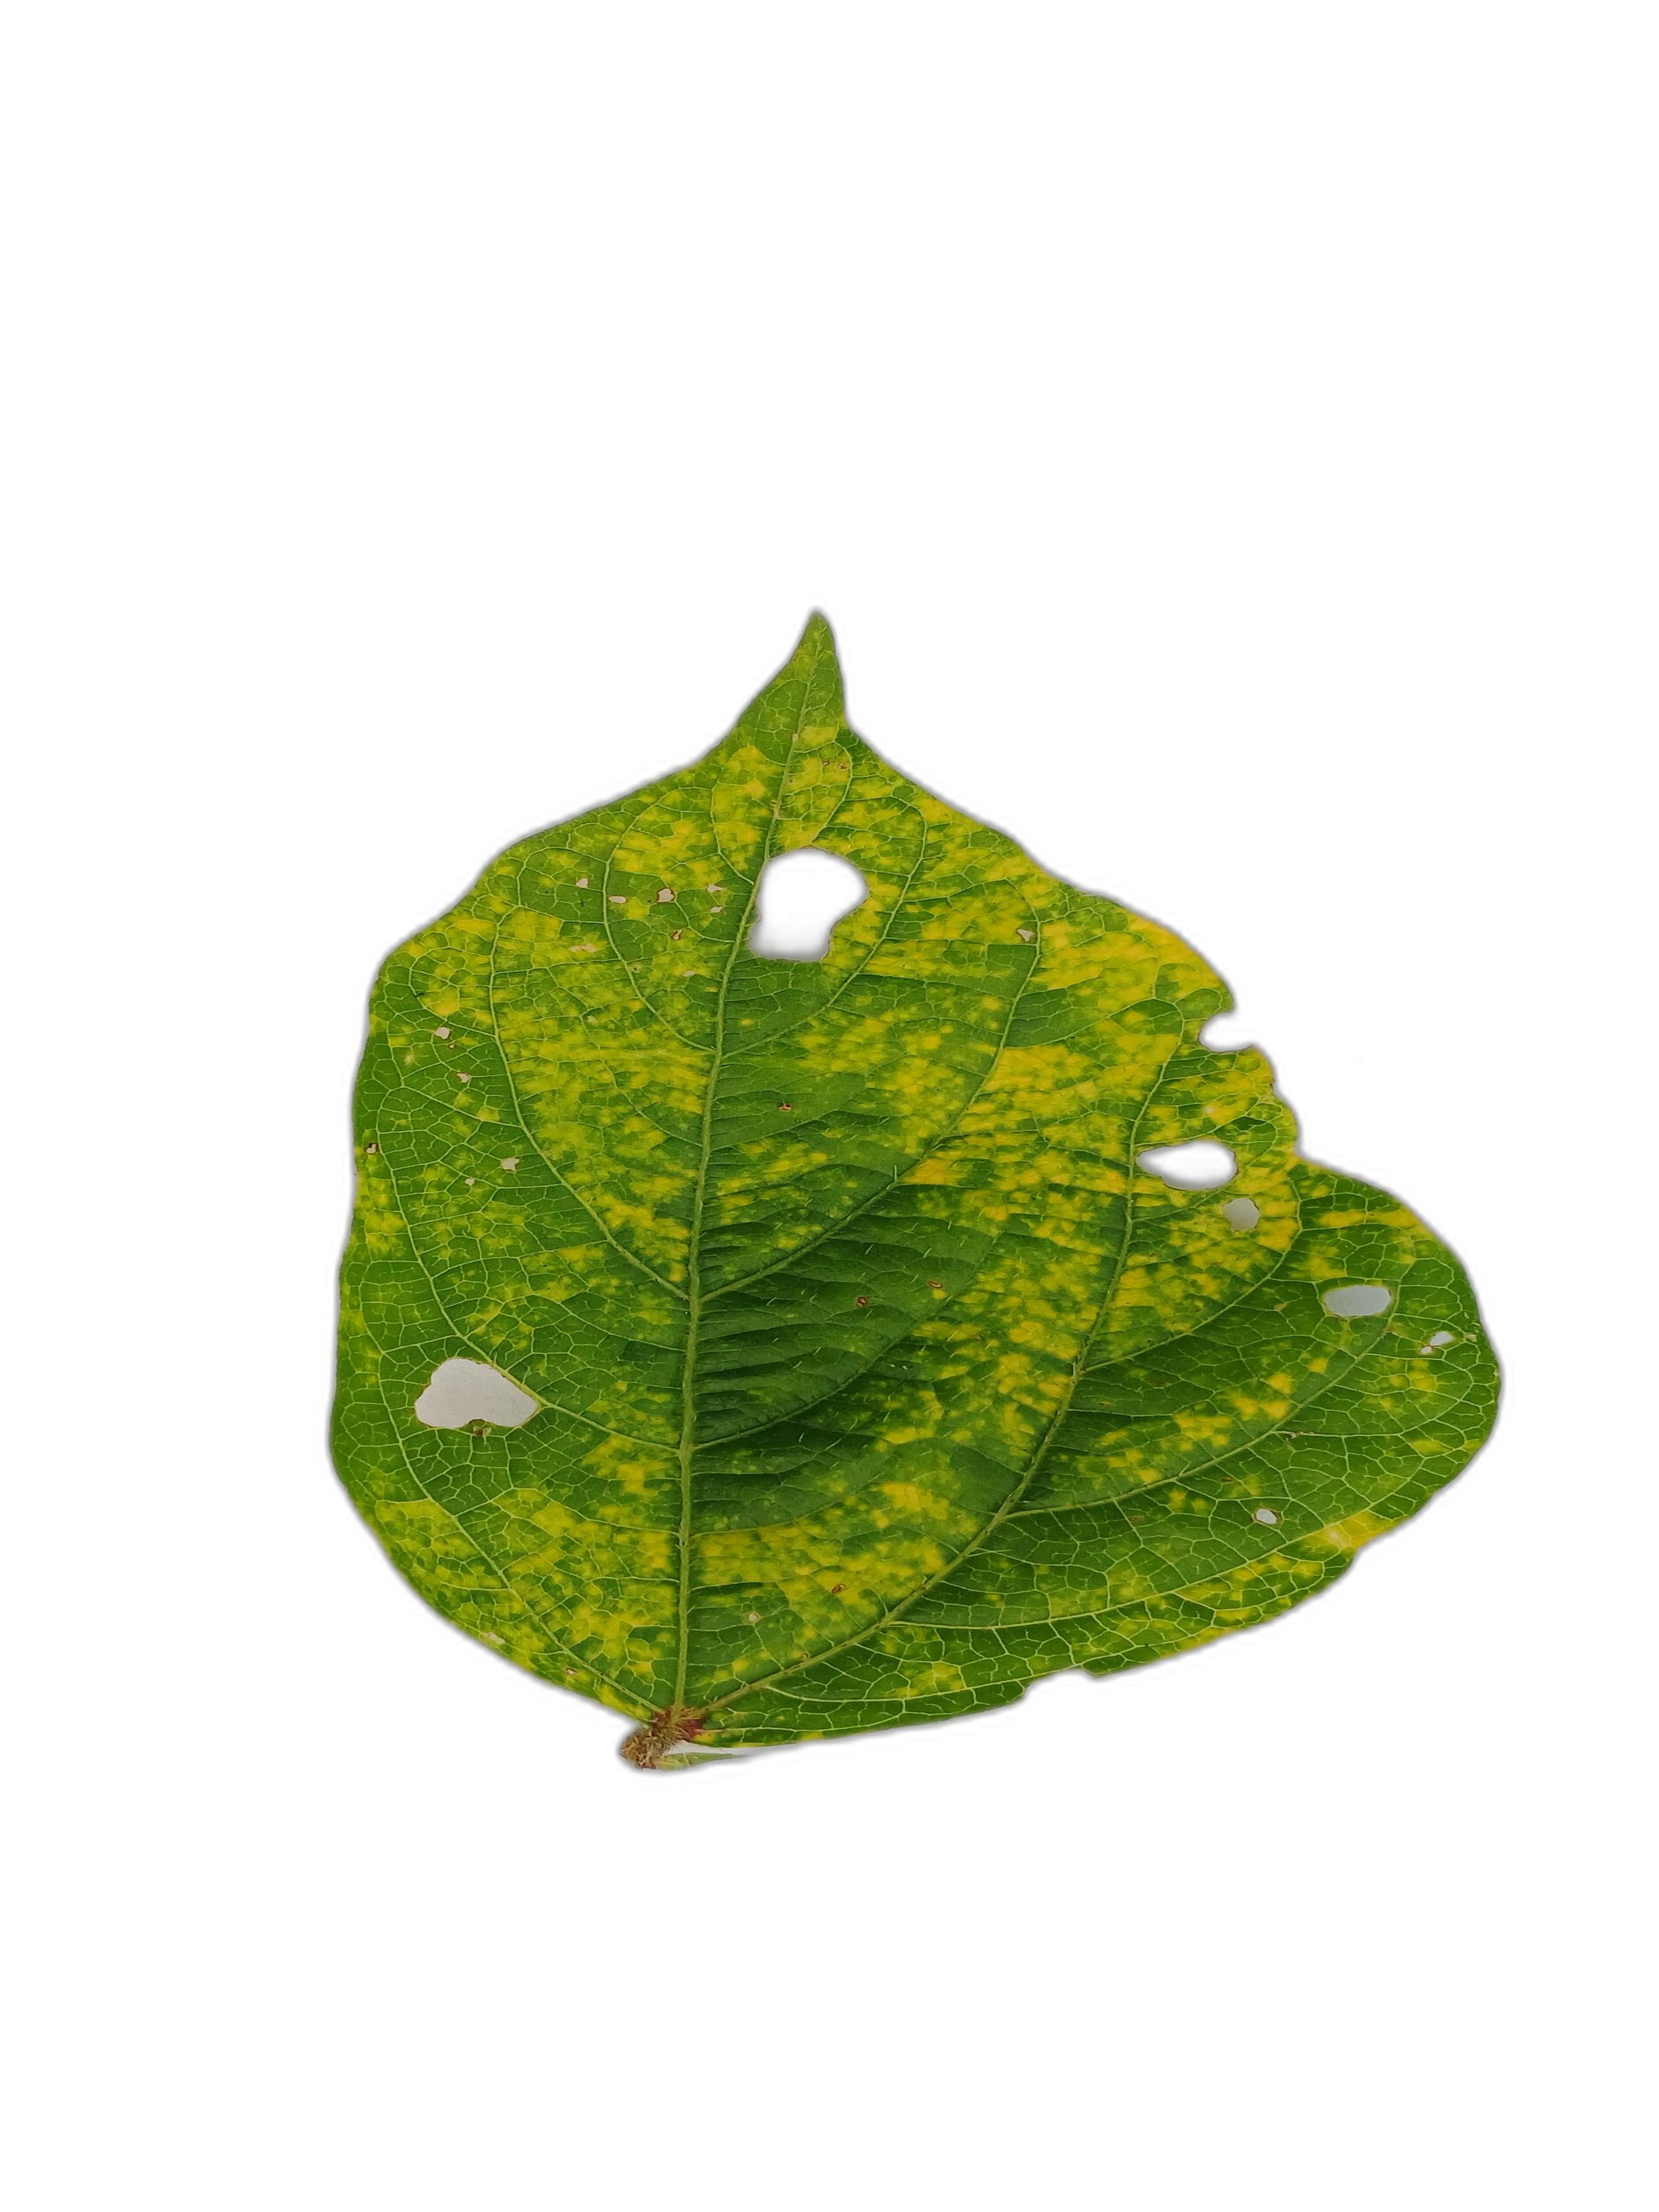
Label: Yellow Mosaic